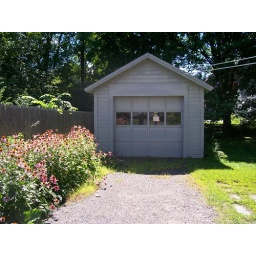
which contains my push mower, and my extra roof slates. the house was built in 1913, if you couldn't tell.